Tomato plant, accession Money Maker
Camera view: tilt-top (135 deg); turntable rotation: 0 degrees
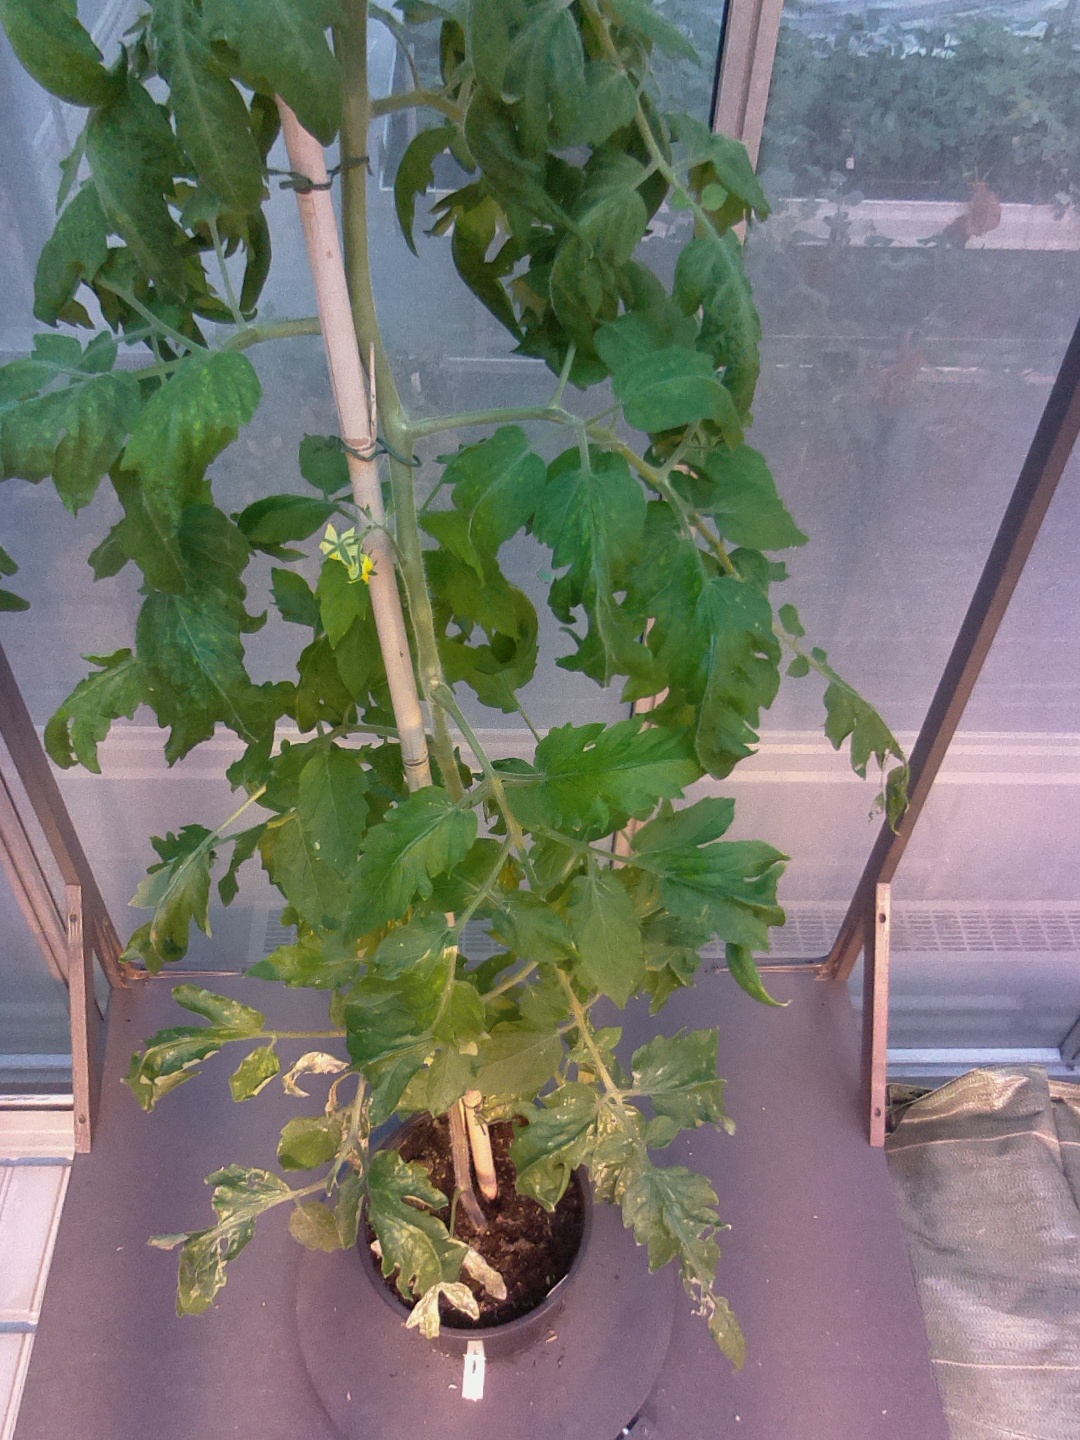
BBCH growth stage 68: Full flowering, 80%-90% of flowers open, more petals falling